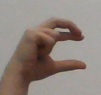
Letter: thal